Boeing X-53 Active Aeroelastic Wing

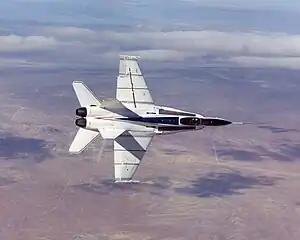
X-53 configured F/A-18

The X-53 Active Aeroelastic Wing (AAW) development program is a completed American research project that was undertaken jointly by the Air Force Research Laboratory (AFRL), Boeing Phantom Works and NASA's Dryden Flight Research Center, where the technology was flight tested on a modified McDonnell Douglas F/A-18 Hornet. Active Aeroelastic Wing Technology is a technology that integrates wing aerodynamics, controls, and structure to harness and control wing aeroelastic twist at high speeds and dynamic pressures. By using multiple leading and trailing edge controls like "aerodynamic tabs", subtle amounts of aeroelastic twist can be controlled to provide large amounts of wing control power, while minimizing maneuver air loads at high wing strain conditions or aerodynamic drag at low wing strain conditions. This program was the first full-scale proof of AAW technology.